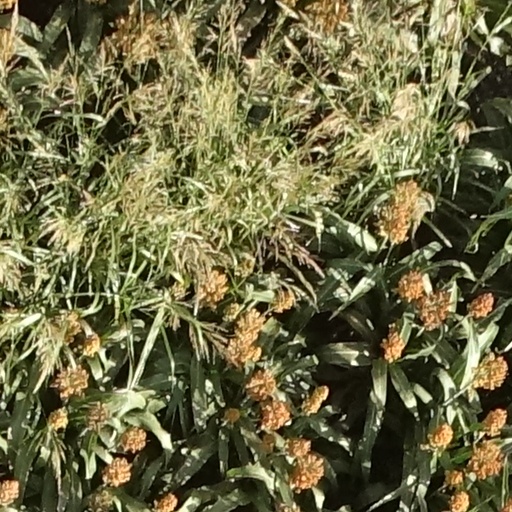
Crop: sorghum